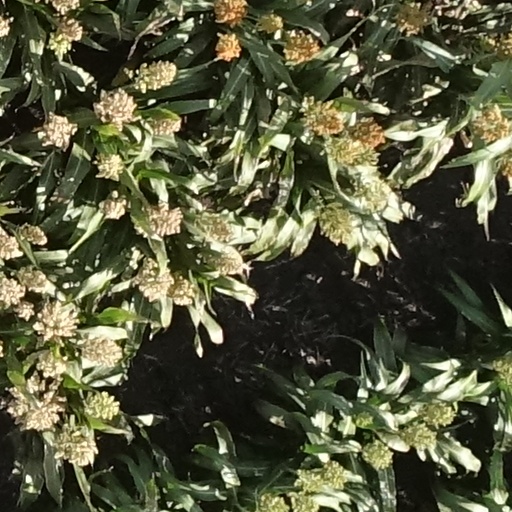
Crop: sorghum